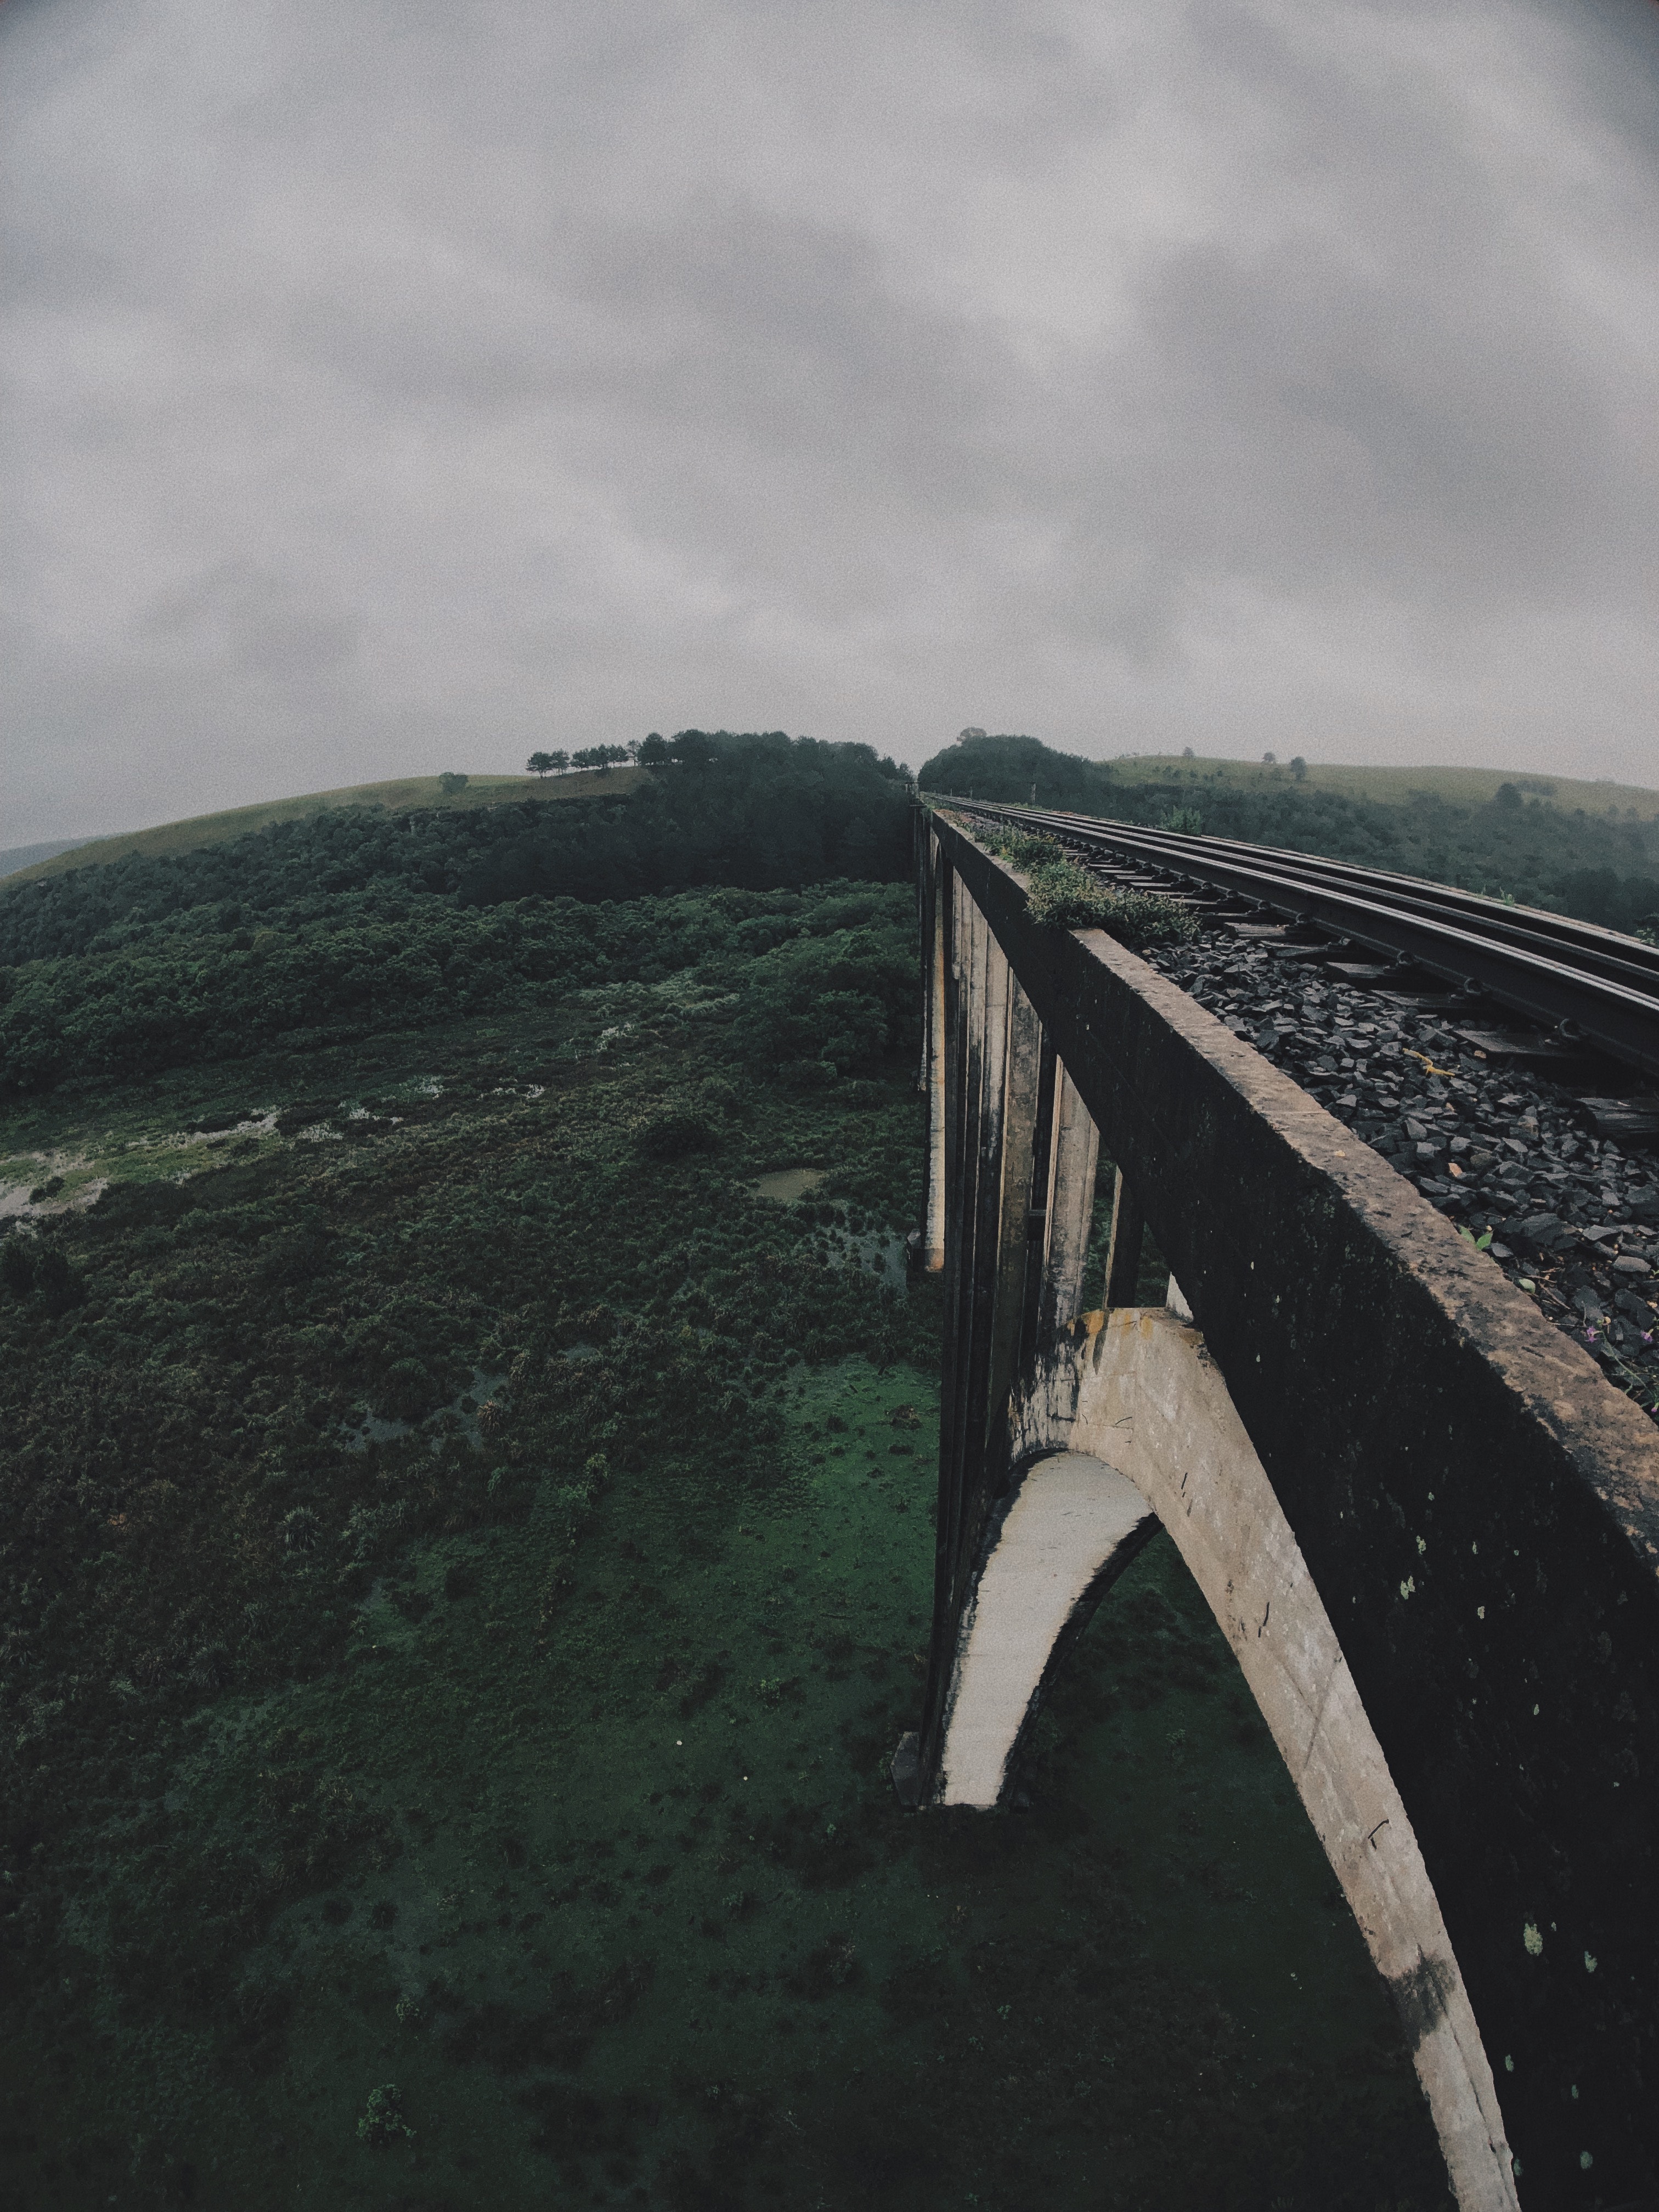
nature, bridge, fixed link, sky, water, concrete bridge, sea, horizon, architecture, viaduct, photography, arch bridge, cloud, landscape, coast, nonbuilding structure, river, road